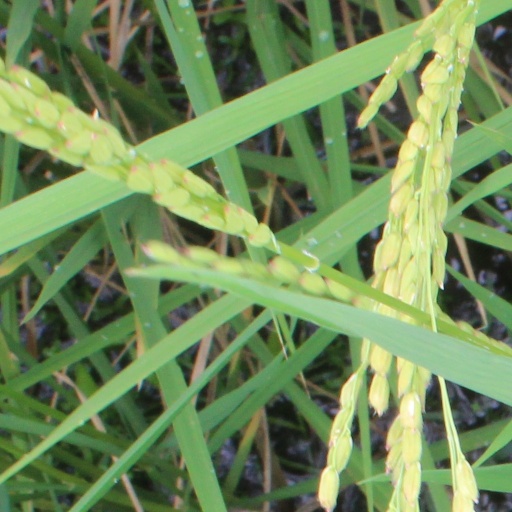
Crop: rice